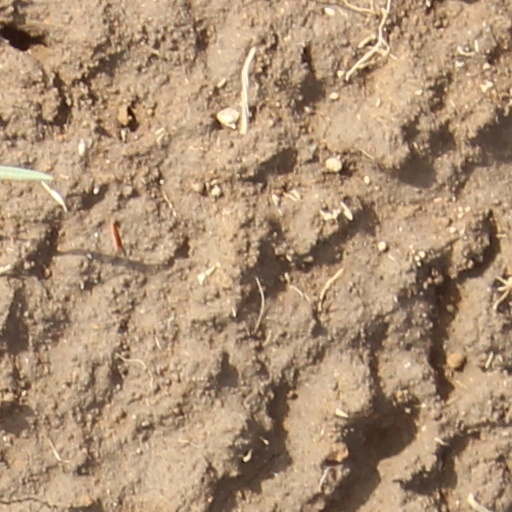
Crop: wheat